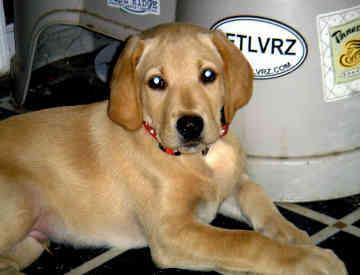
Labrador_retriever